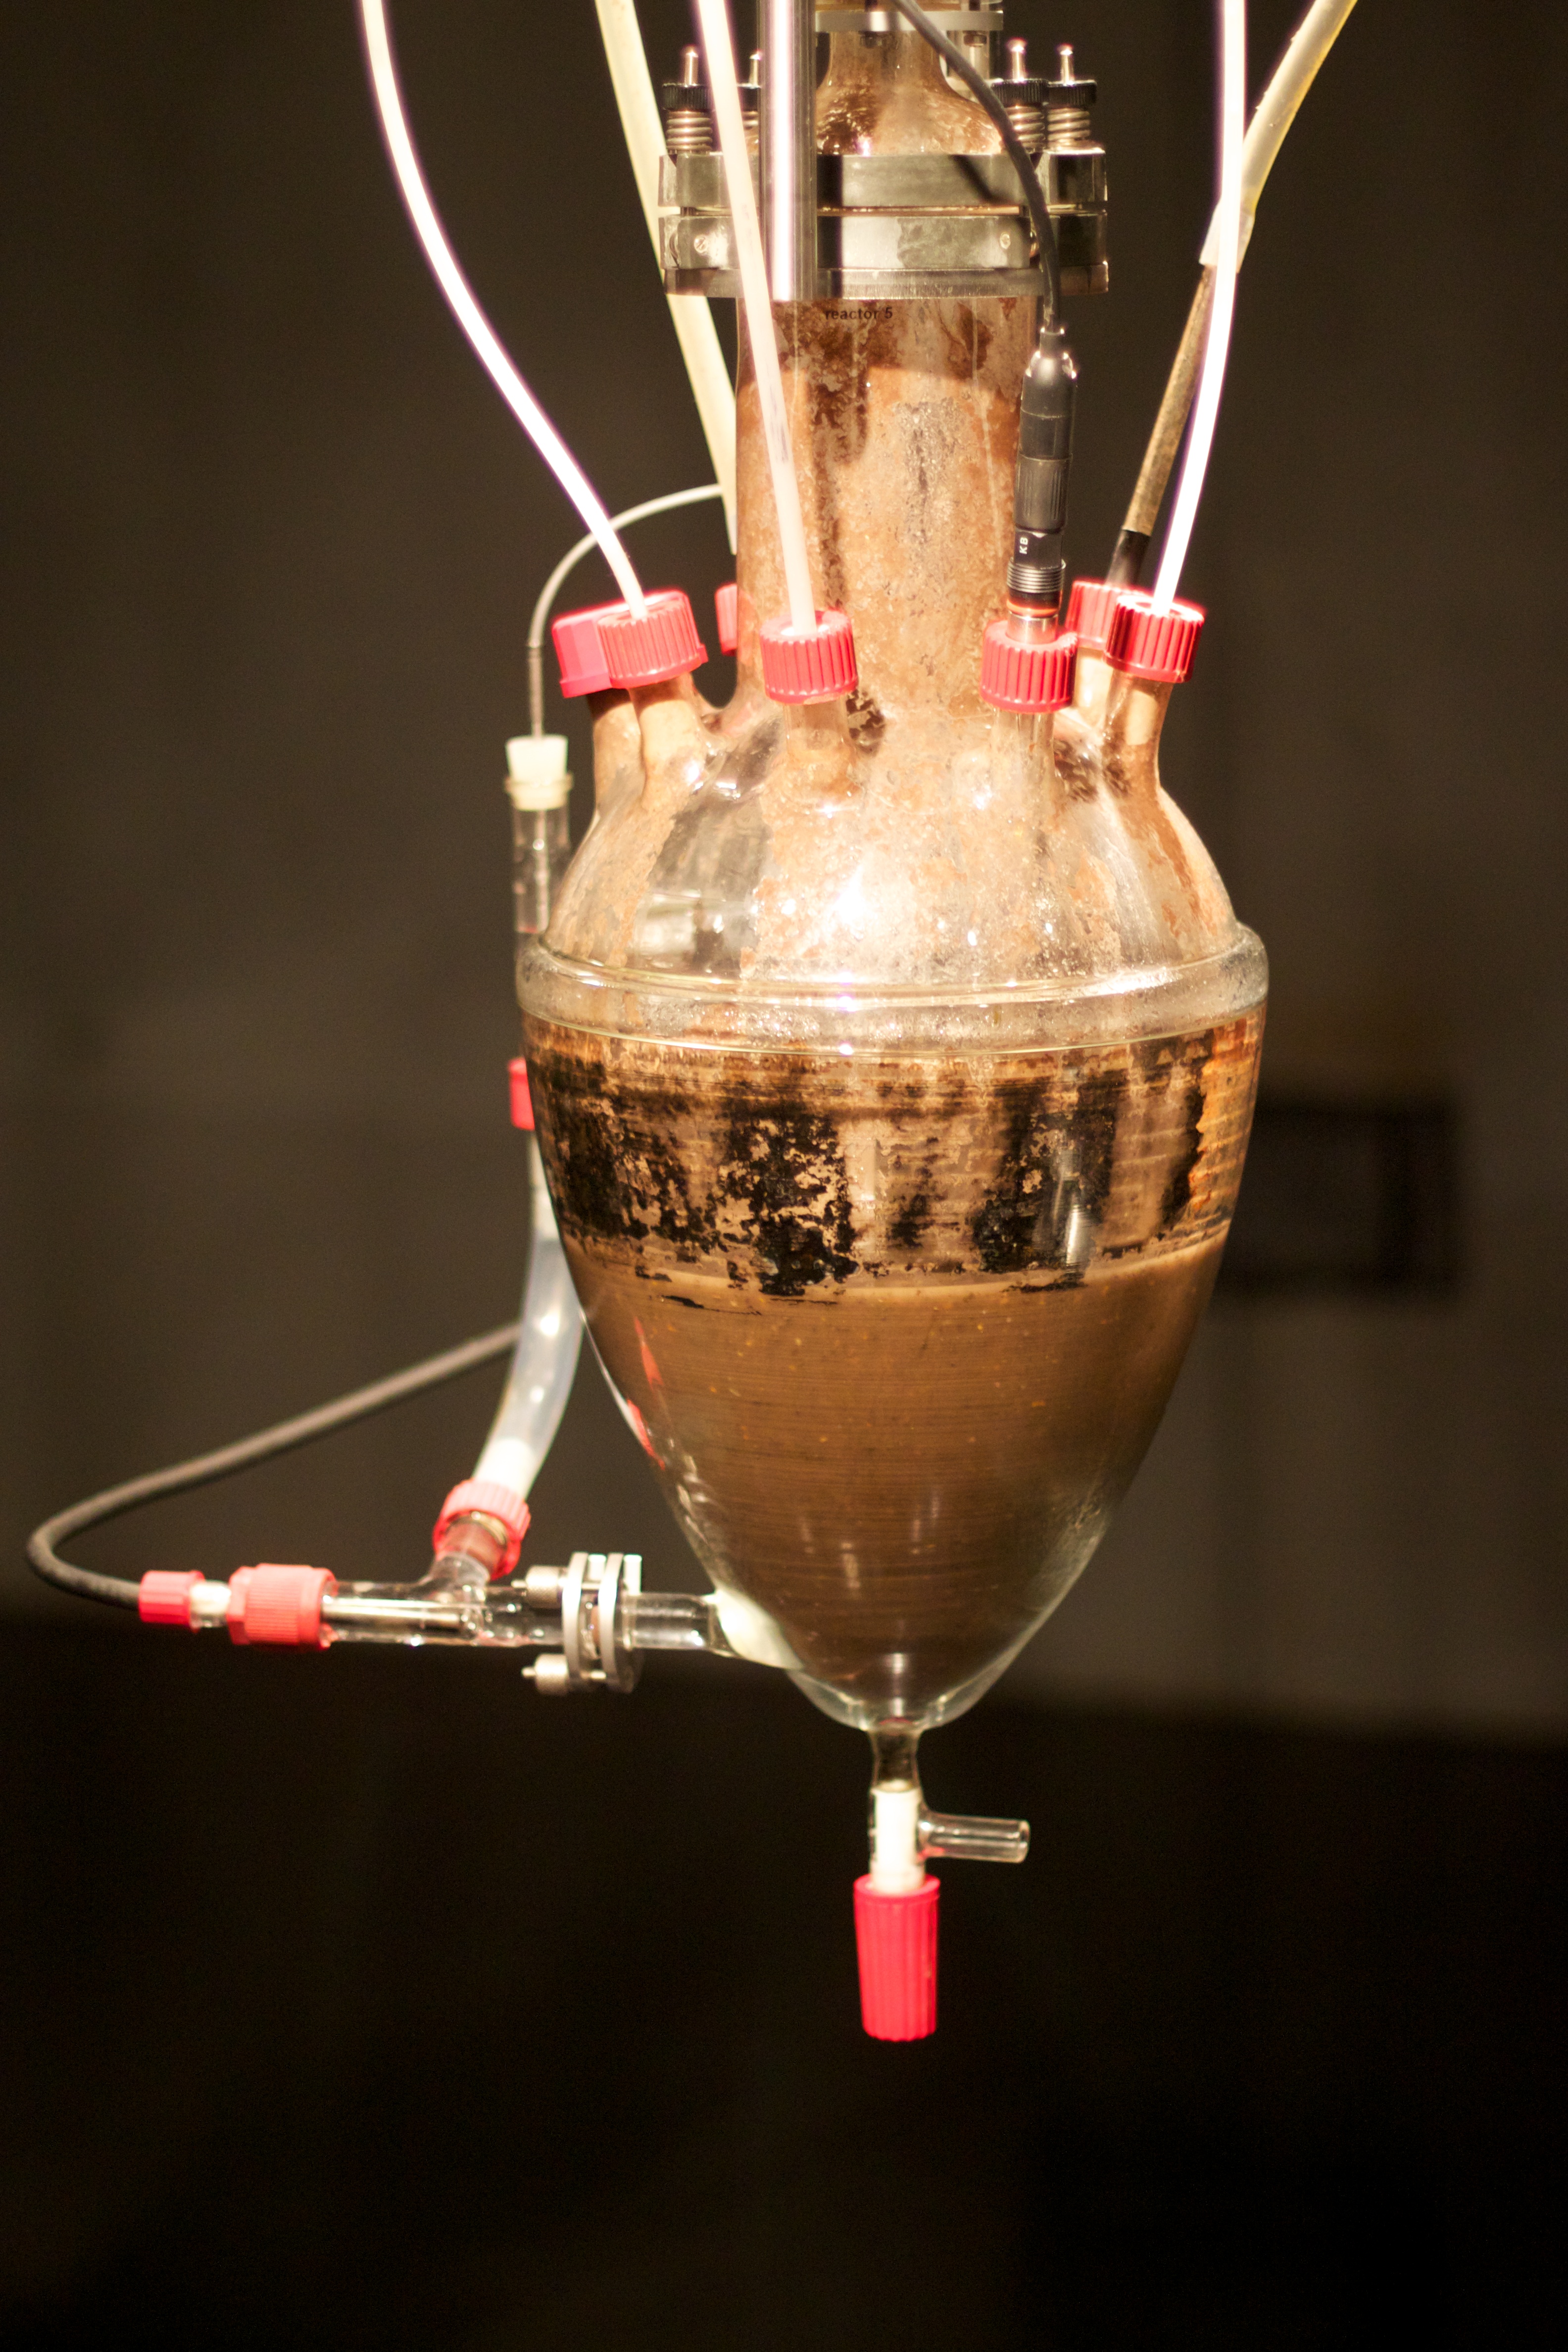
drink, lighting, cocktail, martini, auodyssey, alcoholic beverage